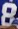
Number: 8